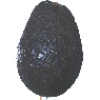
Label: Avocado ripe 1